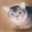
Label: cat